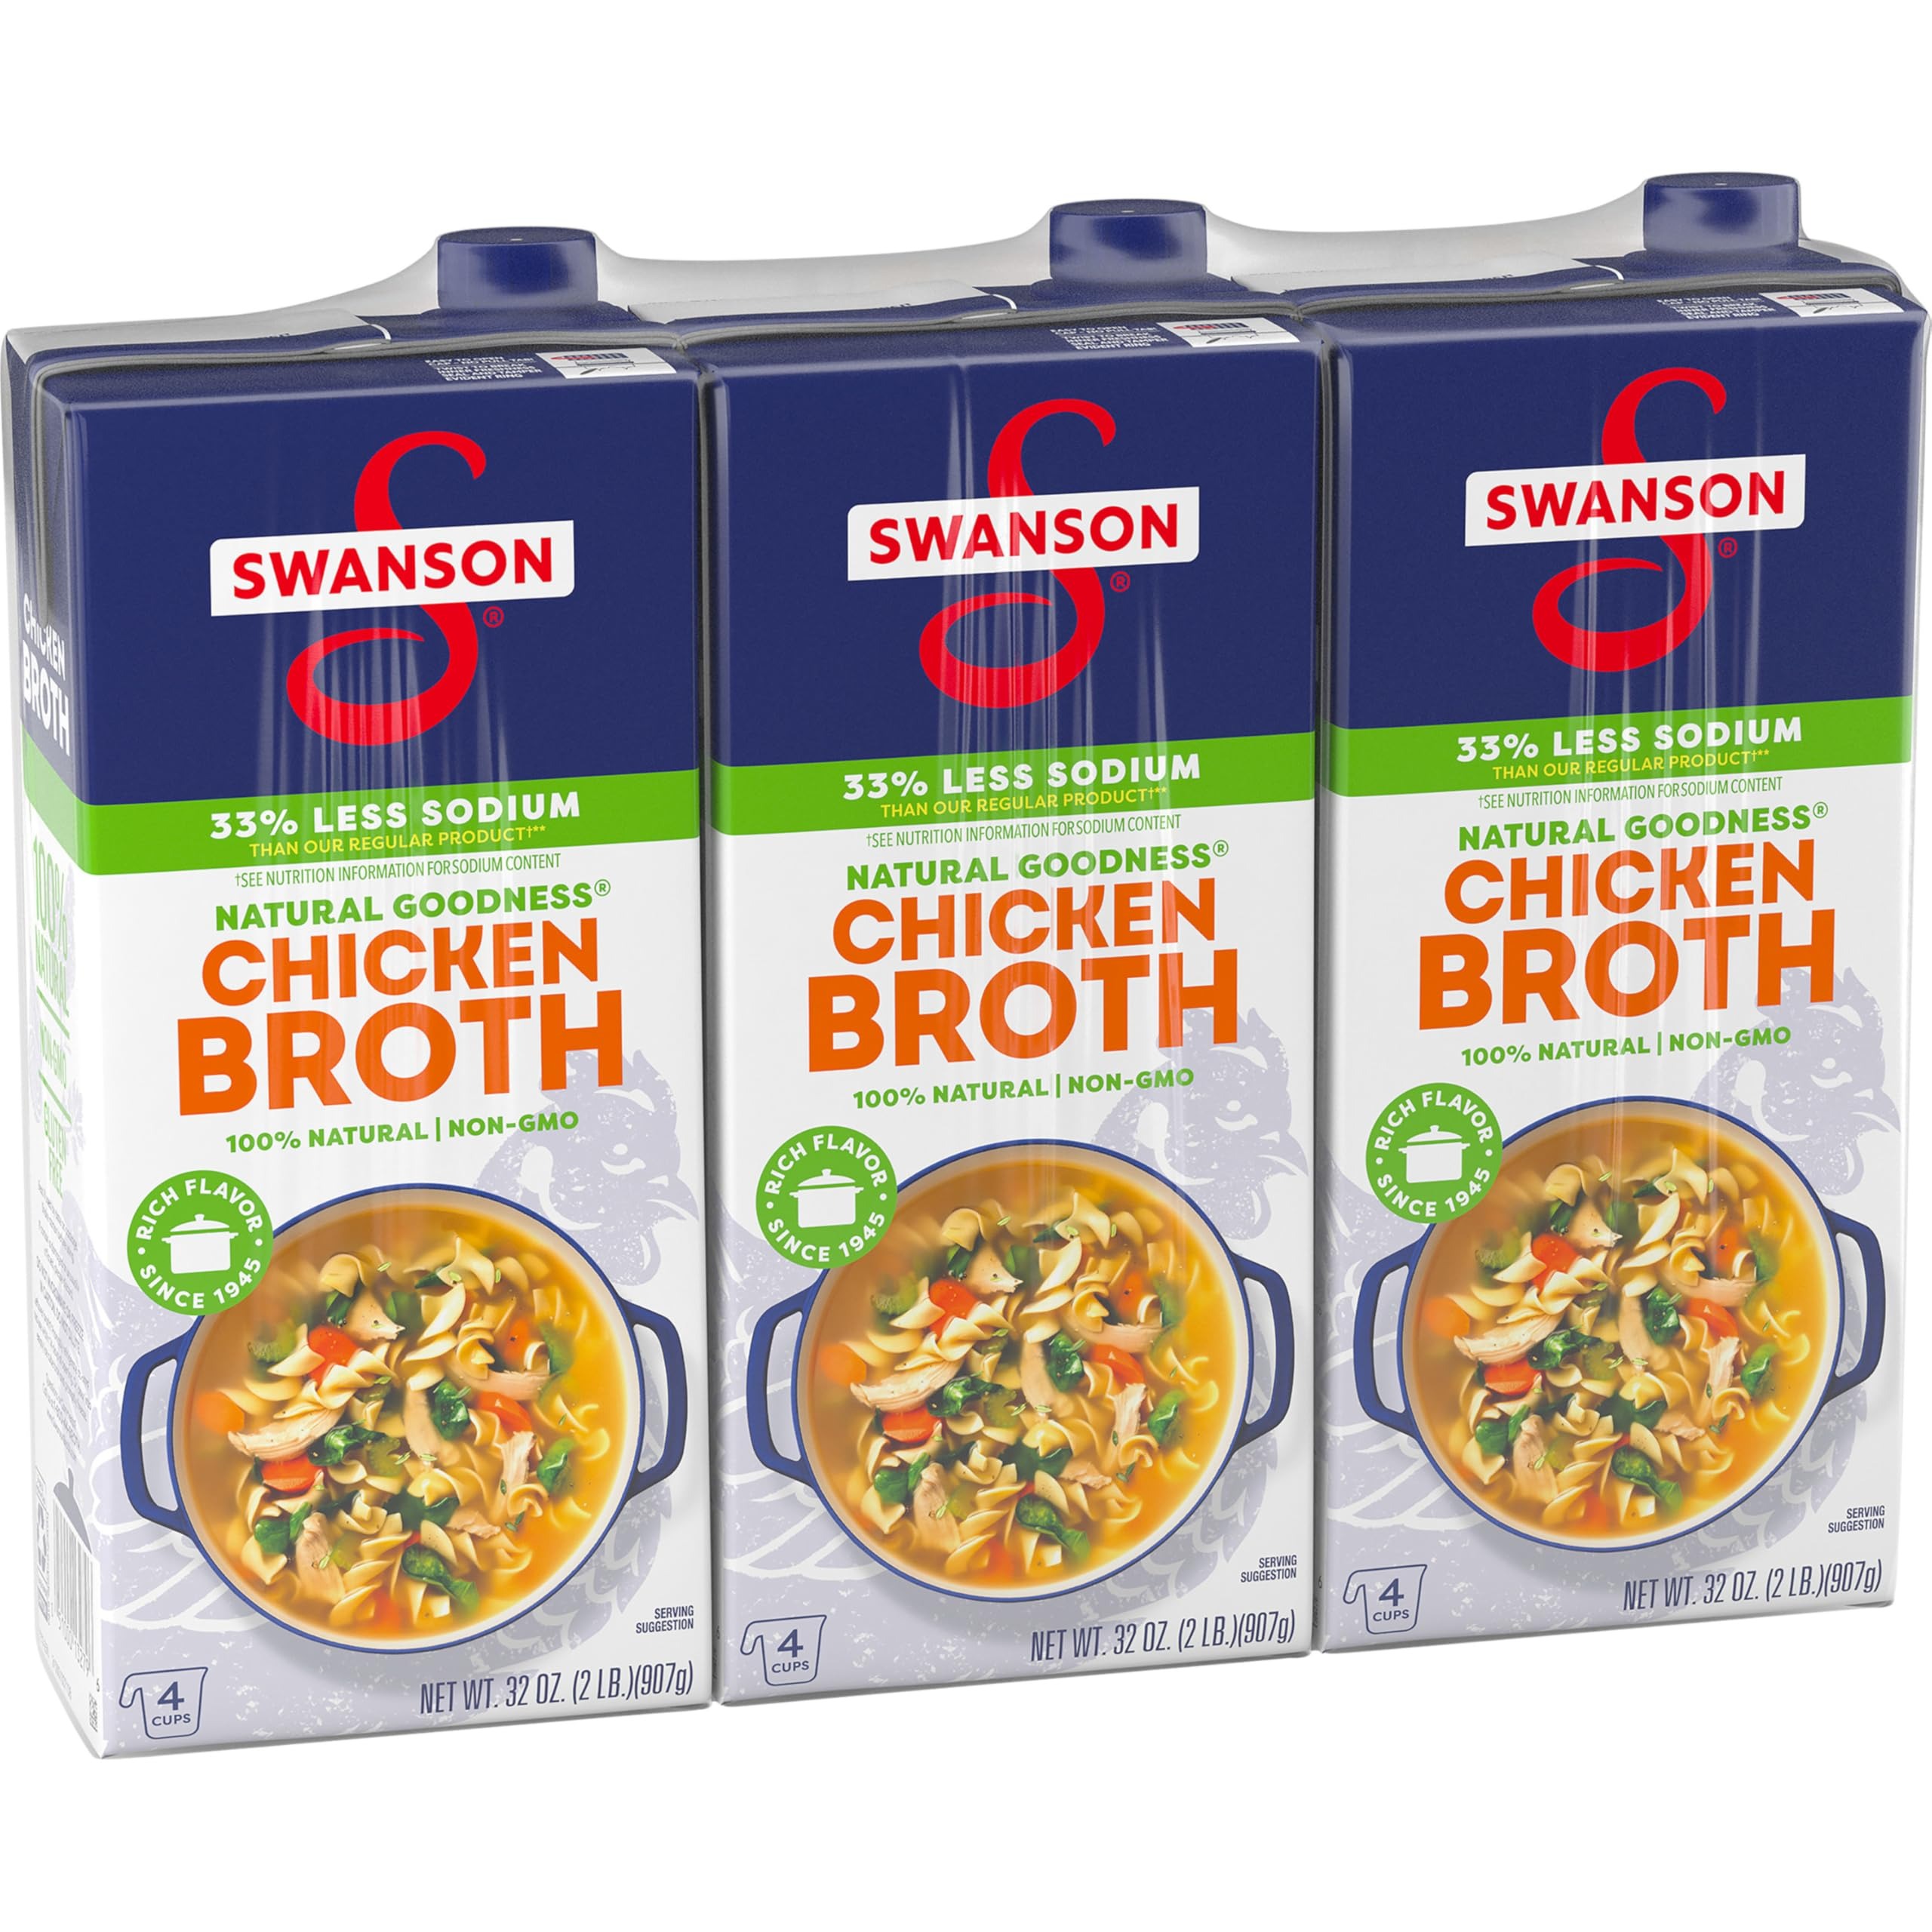
Item Name: Swanson Natural Goodness Lower Sodium Chicken Broth, 32 oz Carton (3 Pack)
Bullet Point 1: Three (3) 32 oz recyclable cartons of Swanson Natural Goodness Lower Sodium* Chicken Broth (*Contains 570mg sodium per serving vs. 860mg sodium per serving of regular Swanson Chicken Broth)
Bullet Point 2: Perfectly balanced flavors of farm-raised chicken and vegetables picked at the peak of freshness
Bullet Point 3: Features 33% less sodium than our regular product* (*Contains 570mg sodium per serving vs. 860mg sodium per serving of regular Swanson Chicken Broth)
Bullet Point 4: Gluten-free chicken broth made with 100% natural, non-GMO ingredients; no artificial flavors or colors and no preservatives
Bullet Point 5: Use it to add flavor and moisture to entrees and side dishes, as a soup base, or in place of water to boost rich flavor in rice and pasta
Value: 96.0
Unit: Ounce

Price: 2.88